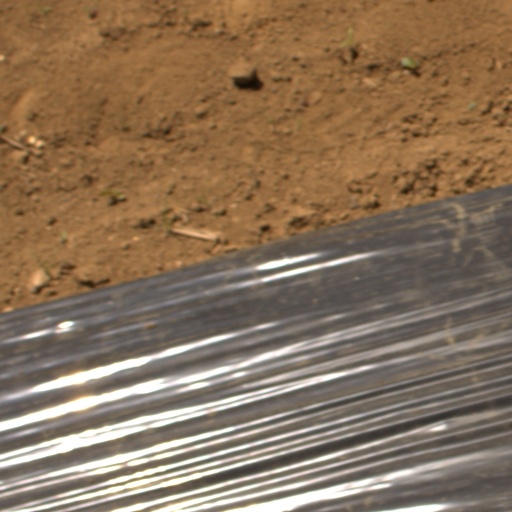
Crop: Jerusalem artichoke